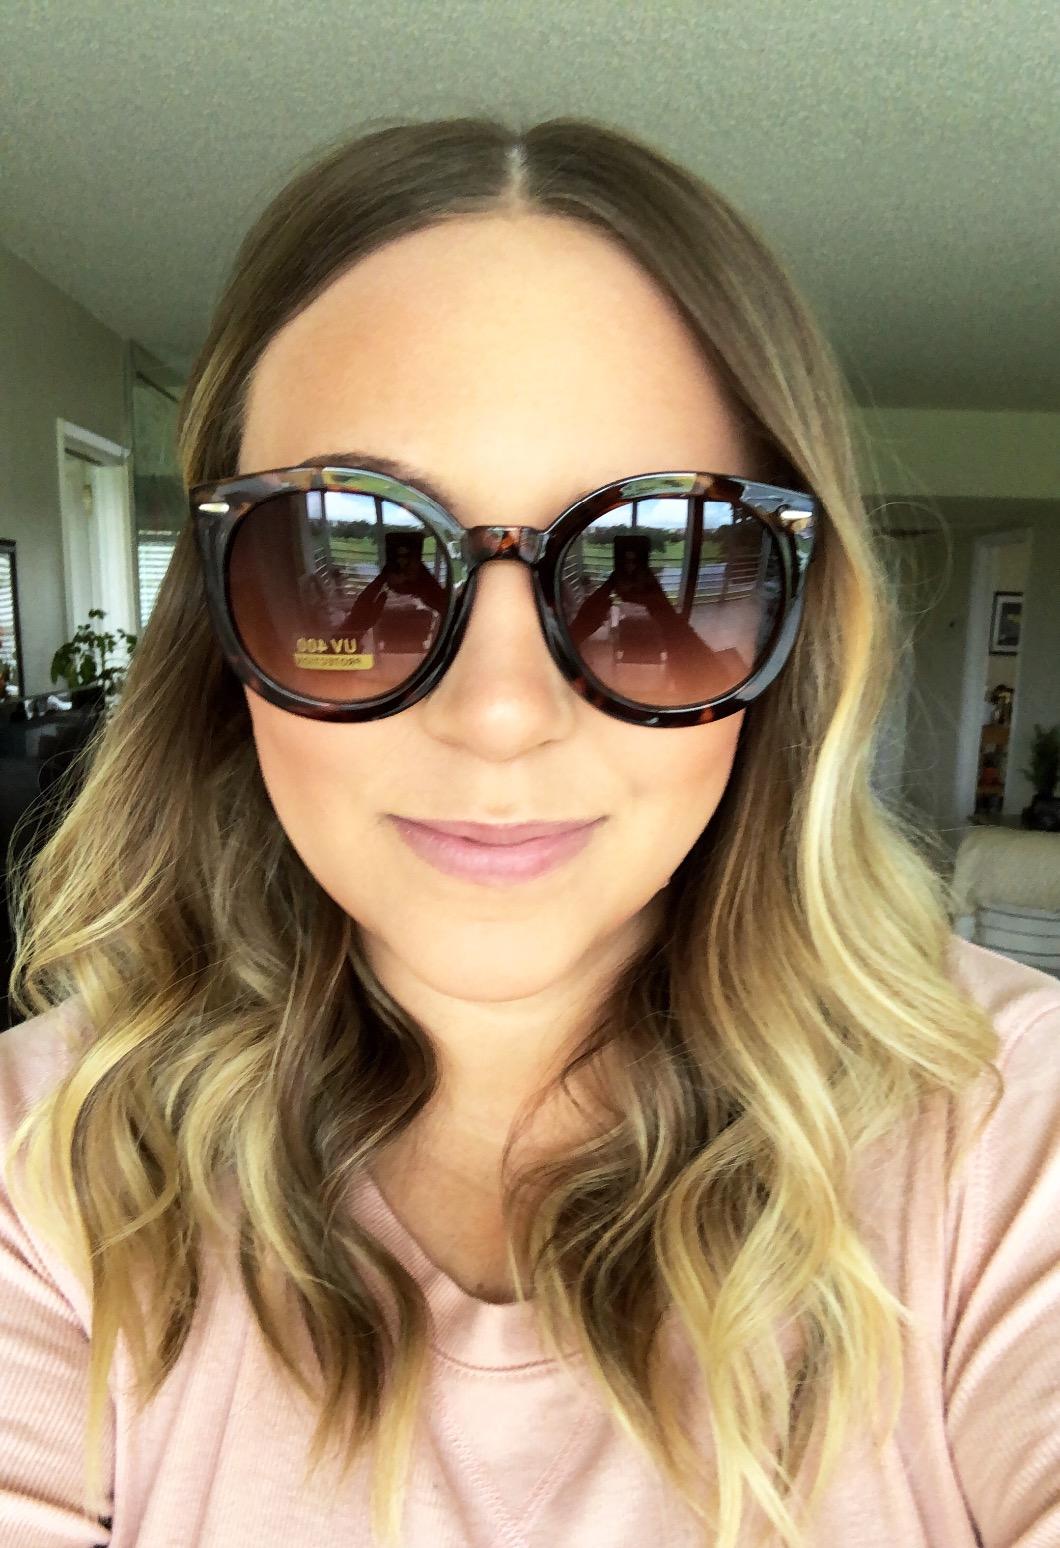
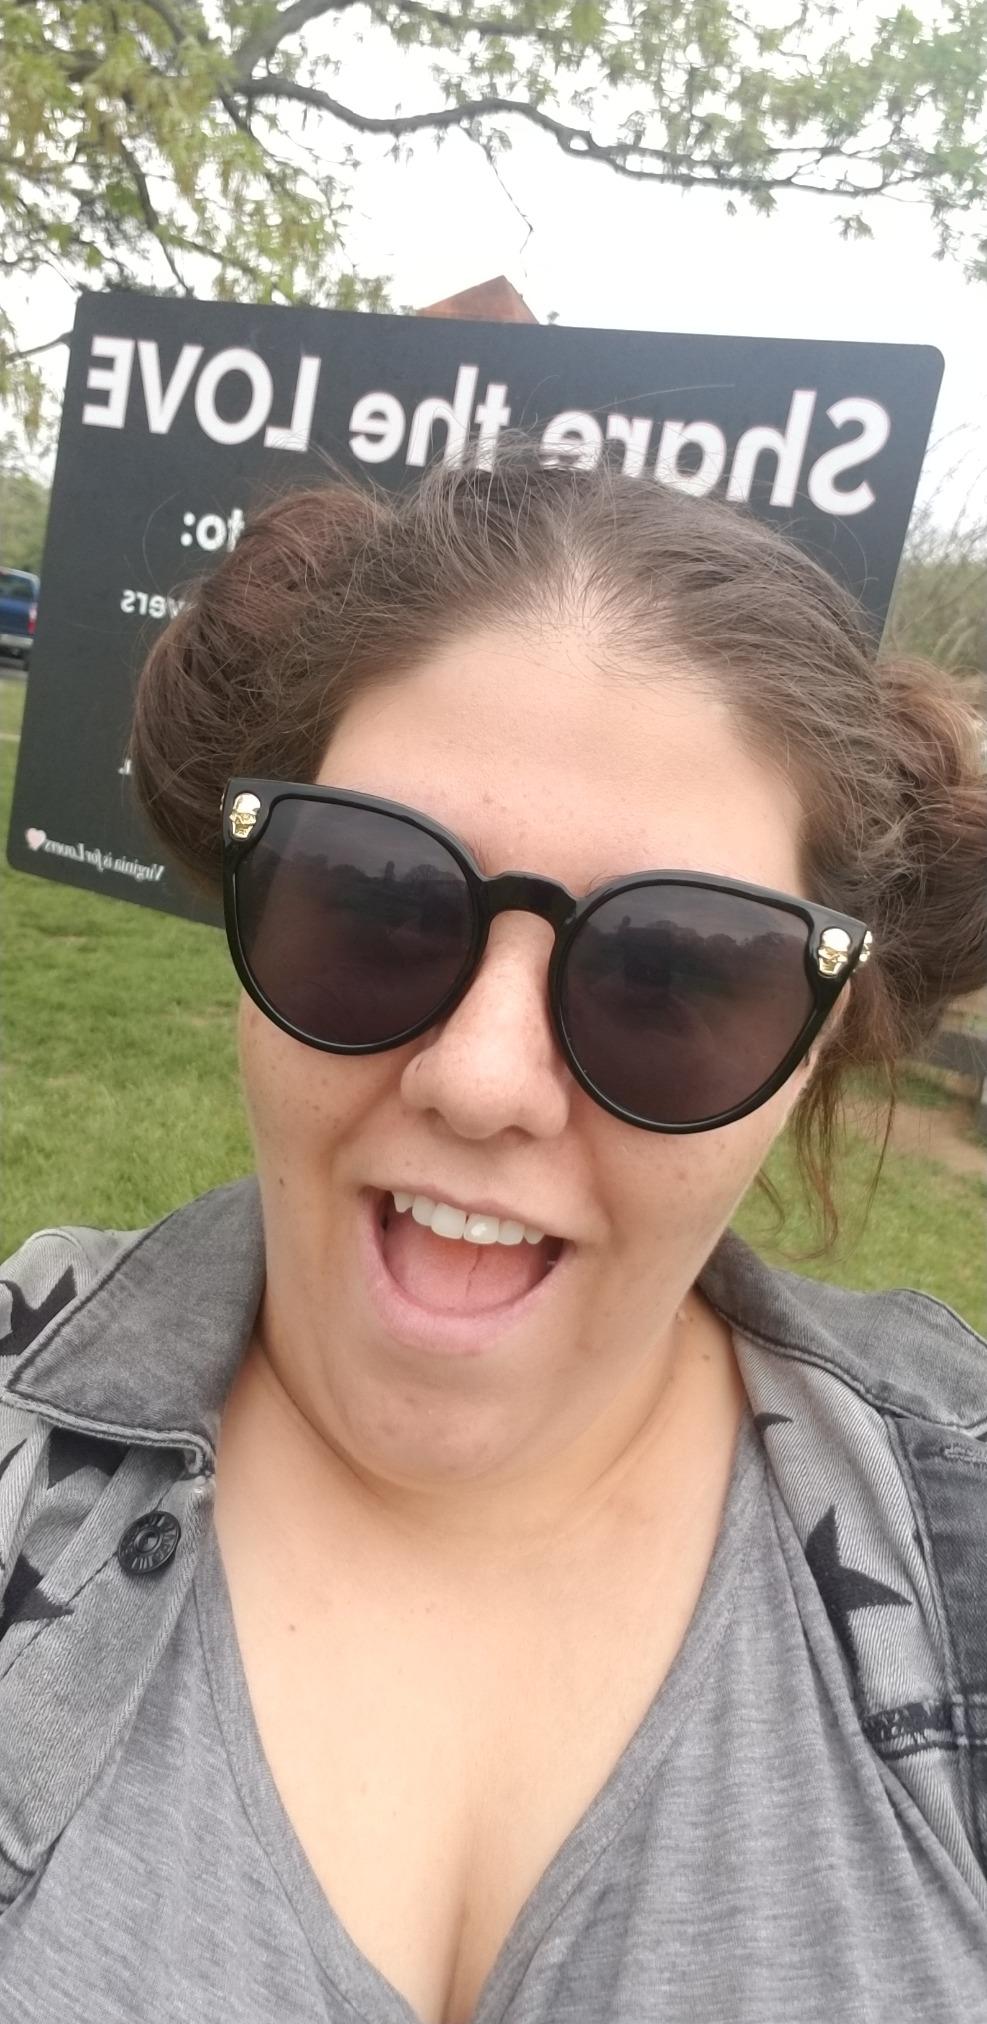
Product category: accessories_sunglasses
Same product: no